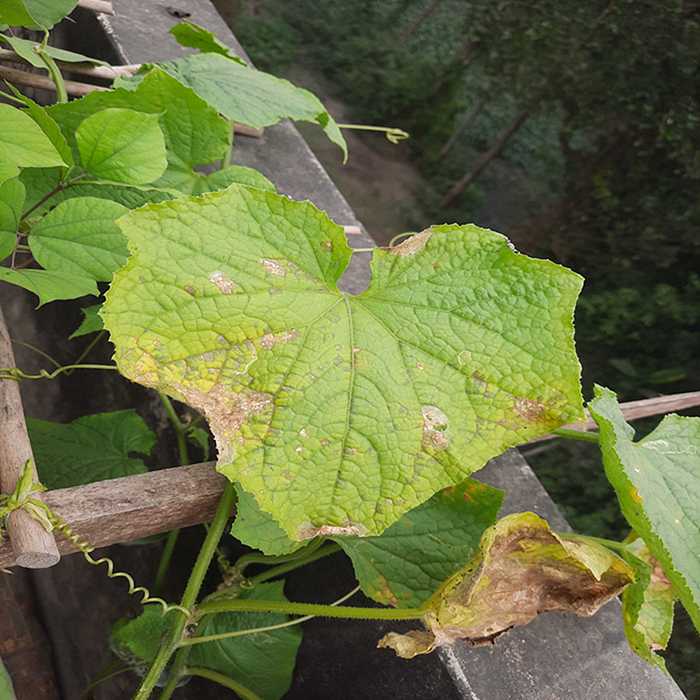
Plant: Cucumber
Label: Anthracnose lesions